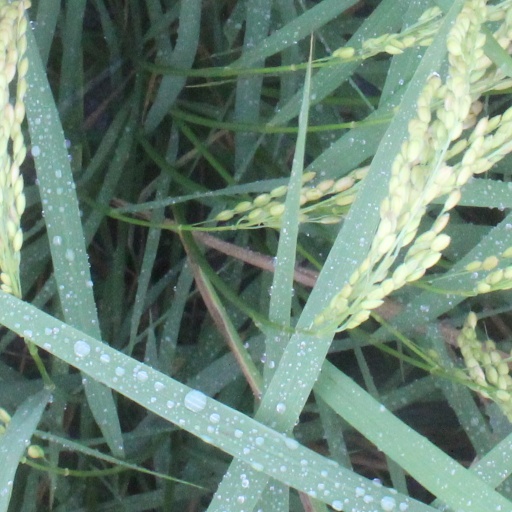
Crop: rice